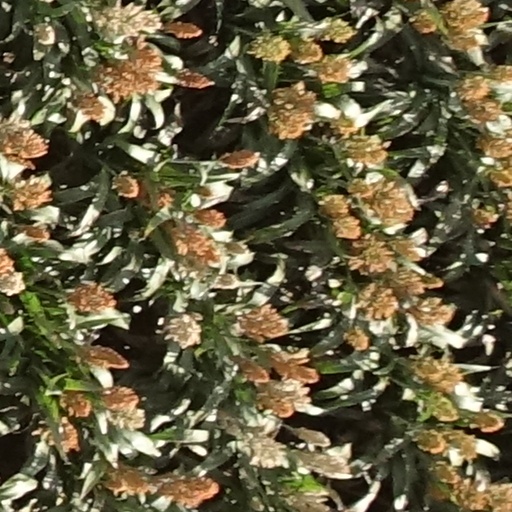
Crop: sorghum